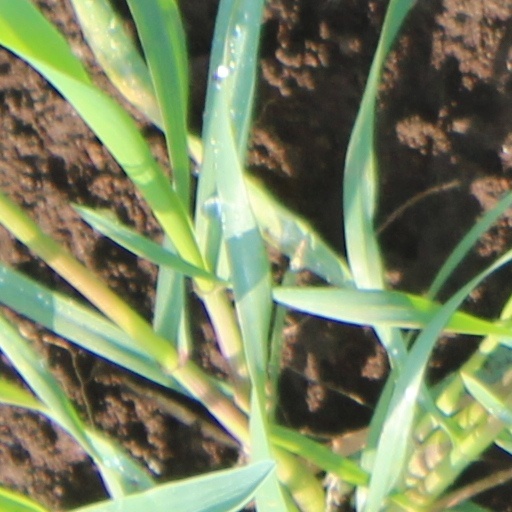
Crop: wheat